Siege of Samarkand (1868)

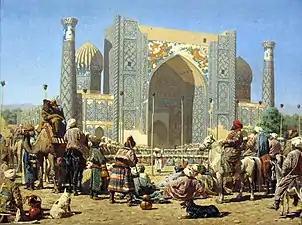
"They are triumphant" by Vasily Vereshchagin. Another painting that was directly related to his experiences during the siege. According to Vereshchagin, when several Russian defenders were captured by the tribesmen, their head were impaled on poles. This painting depicts the tribesmen celebrating their triumph on the Registan square in Samarkand.

As the Russian army marched towards Samarkand, the Emir prepared for a pitched battle by holding defensive positions at the heights of Chupan-Ata. Chupan-Ata are a set of hills on the northeastern outskirts of Samarkand.